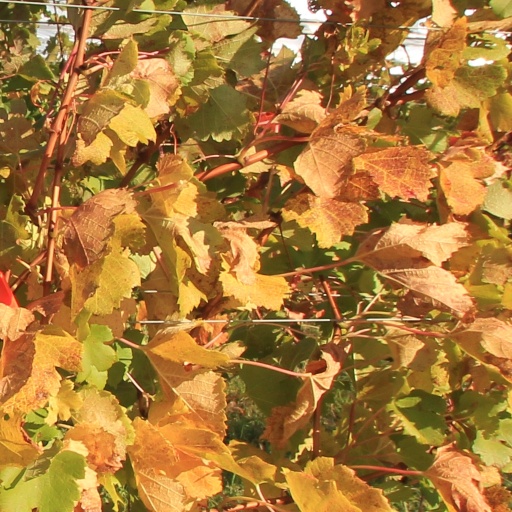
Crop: grape